Theater Gütersloh

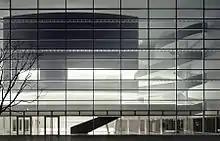
Theater Gütersloh at night, 2011

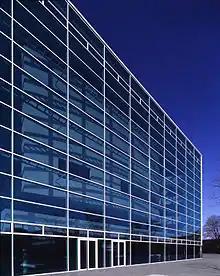
Theater Gütersloh

Theater Gütersloh is a theatre for opera and drama performances in Gütersloh, North Rhine-Westphalia, Germany. The new building was designed by the architect Jörg Friedrich. It was opened in 2010.